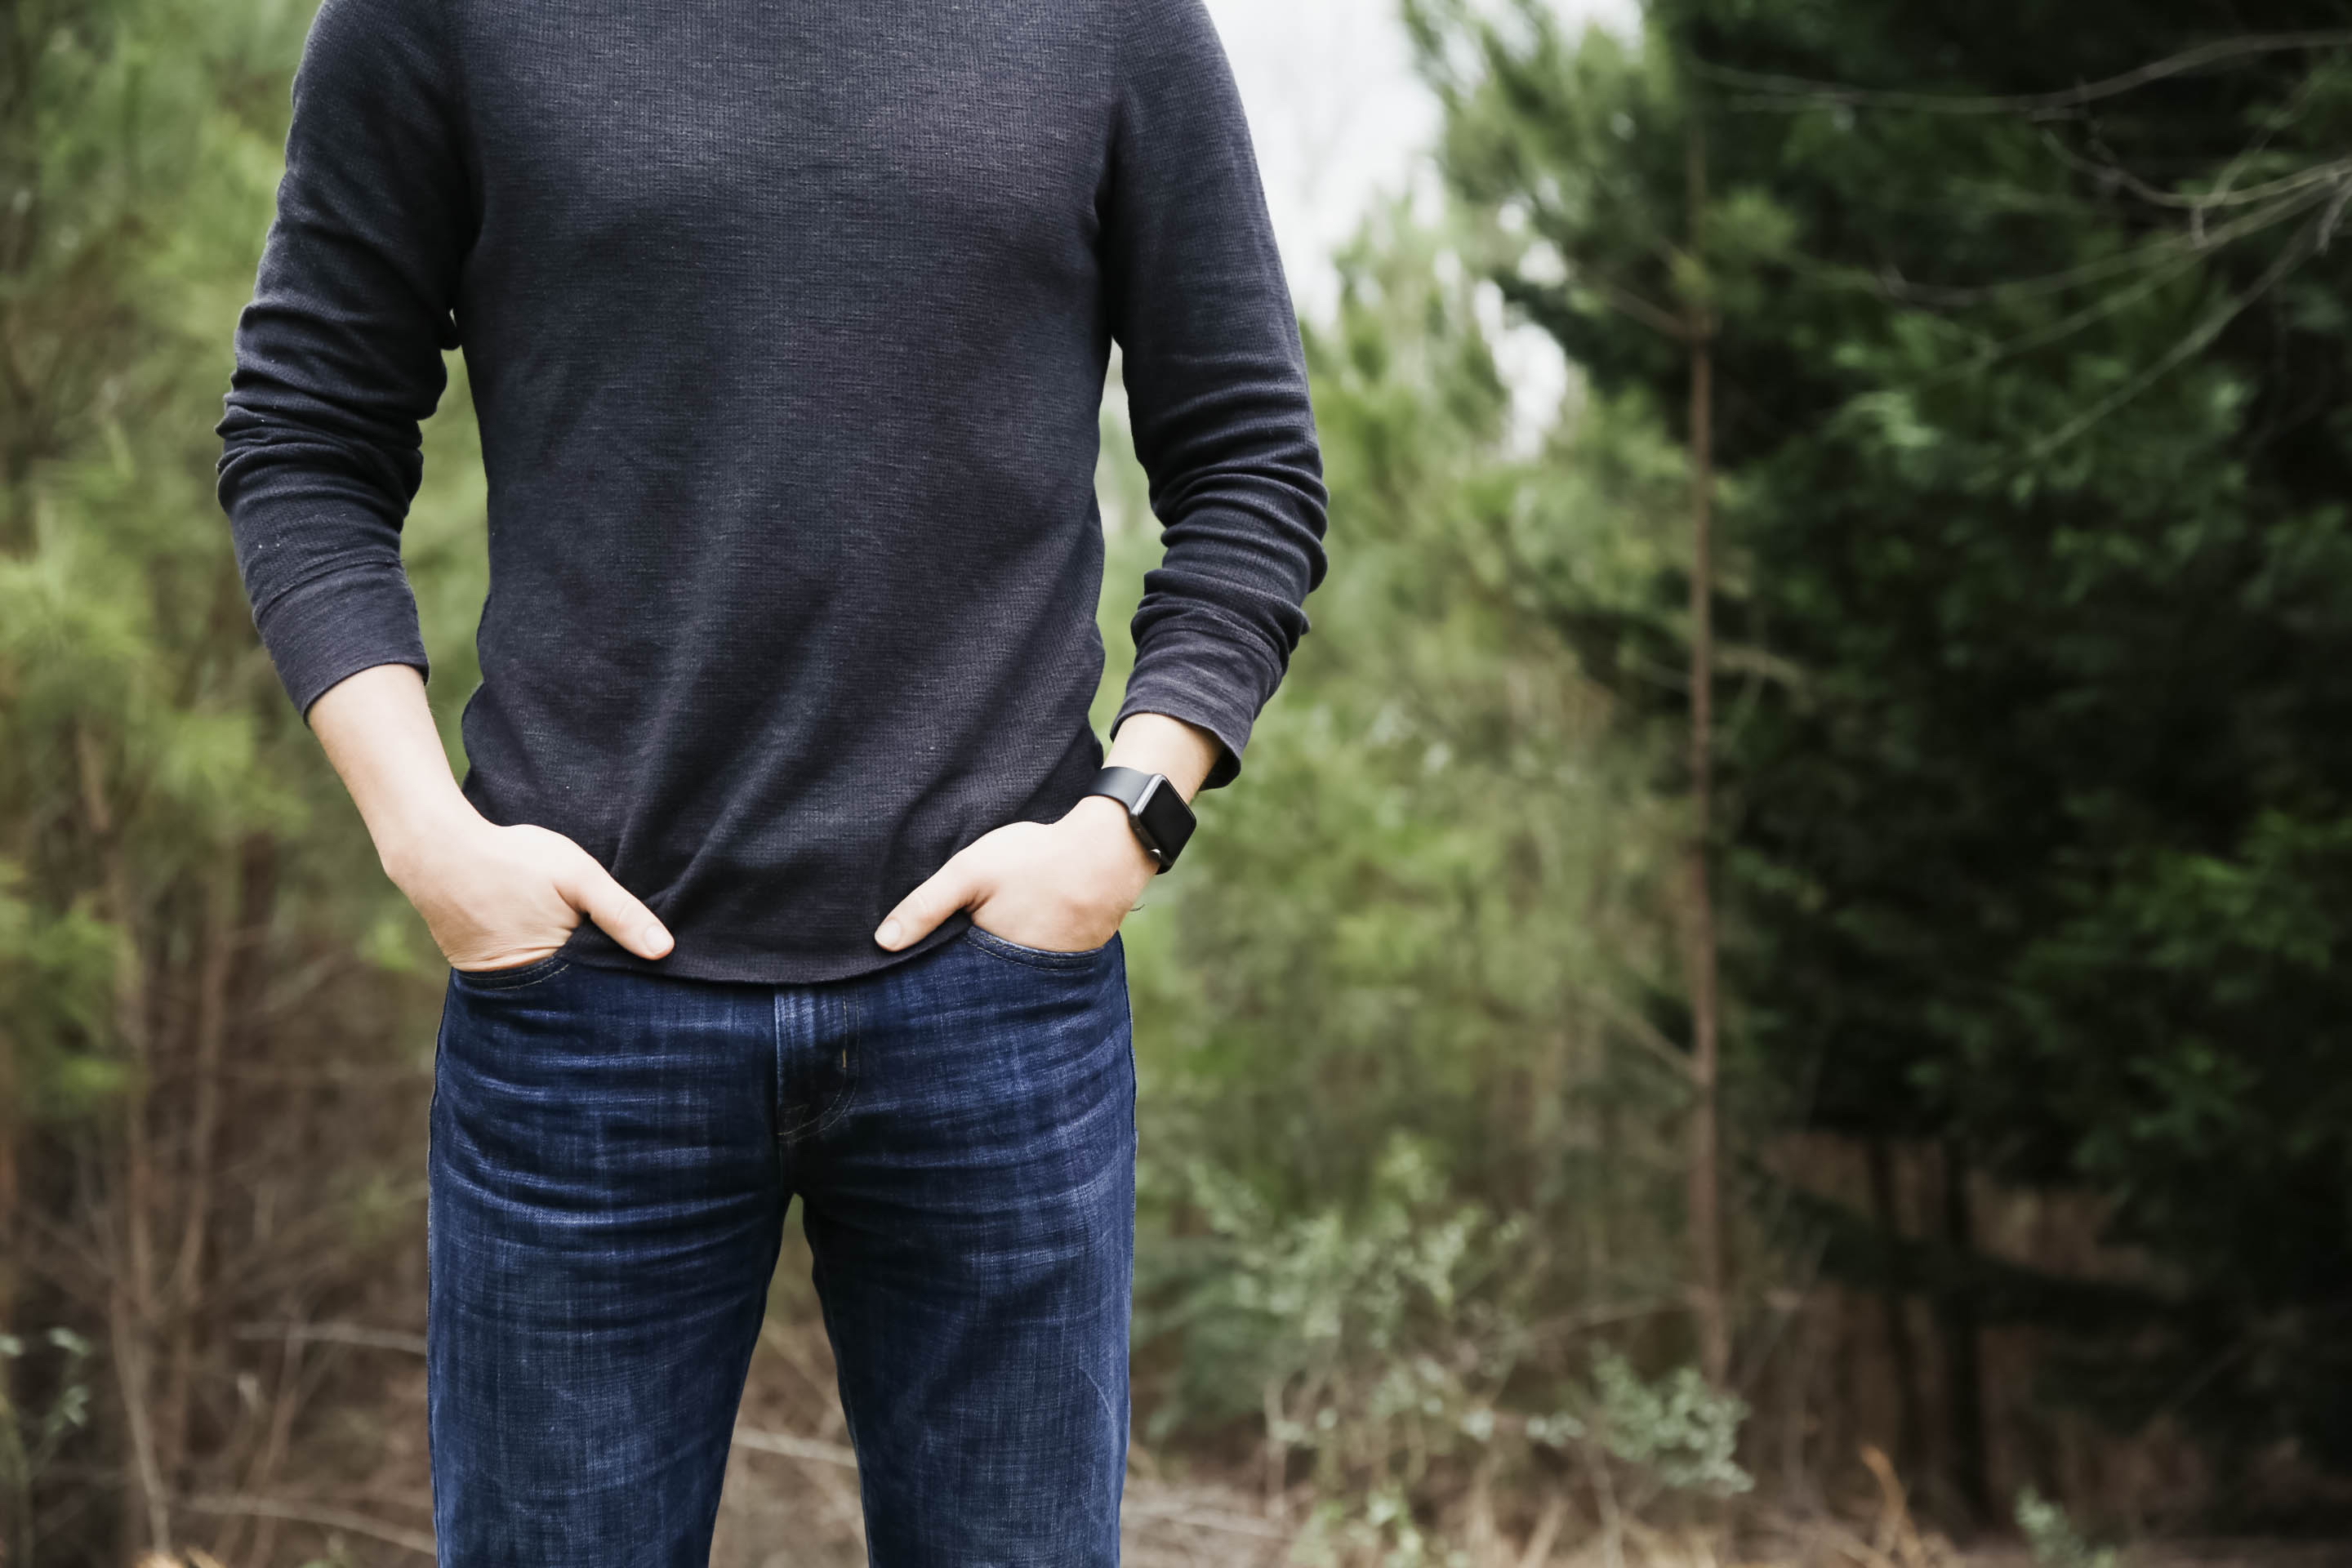
hand, man, male, guy, standing, clothing, outerwear, photo shoot